Snowmobile skipping

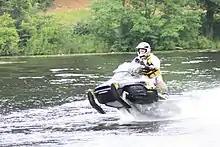
Position of the snowmobile while skipping

Snowmobile skipping, snowmobile watercross, snowmobile skimming, water skipping or puddle jumping is a sport and/or exhibition where snowmobile racers hydroplane their sleds across lakes or rivers.